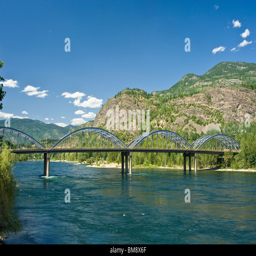
the steel bridge over the river